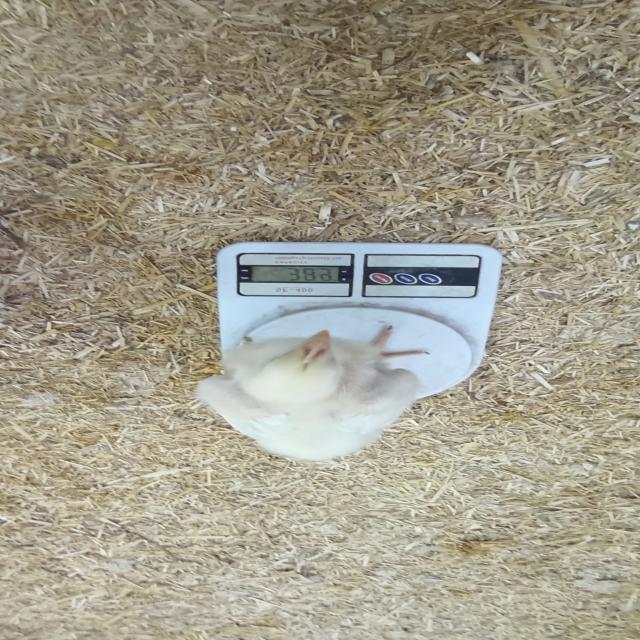
Weight: 389 g